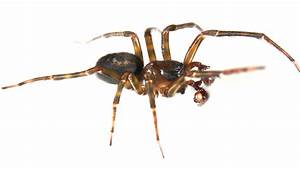
Label: ragno